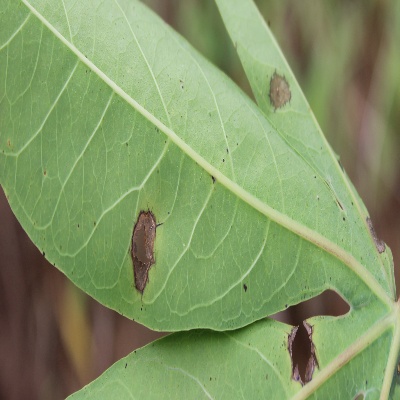
Crop: Cassava
Condition: bacterial blight